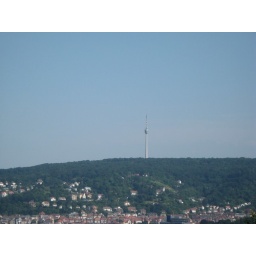
The television tower in Stuttgart, the oldest in the world.